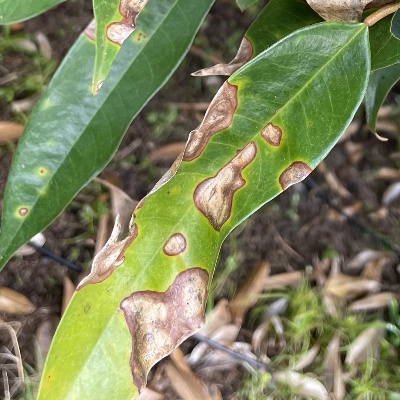
Label: Leaf_Phomopsis